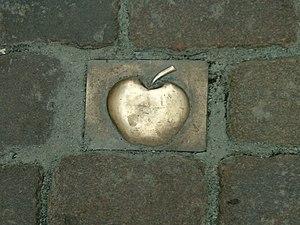
Sachsenhausen est le plus étendu des quartiers de Francfort et le deuxième plus peuplé. Il se situe sur la rive gauche du Main, en face du quartier de Francfort-Altstadt. Il appartient depuis le Moyen Âge à la ville de Francfort, à l'intérieur de ses fortifications, jusqu'à leur destruction en 1812.